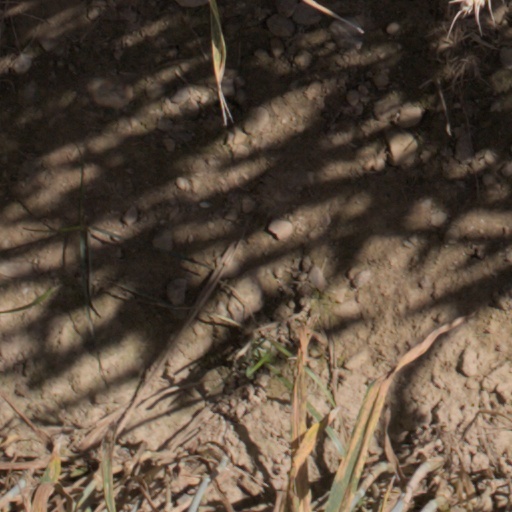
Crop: wheat